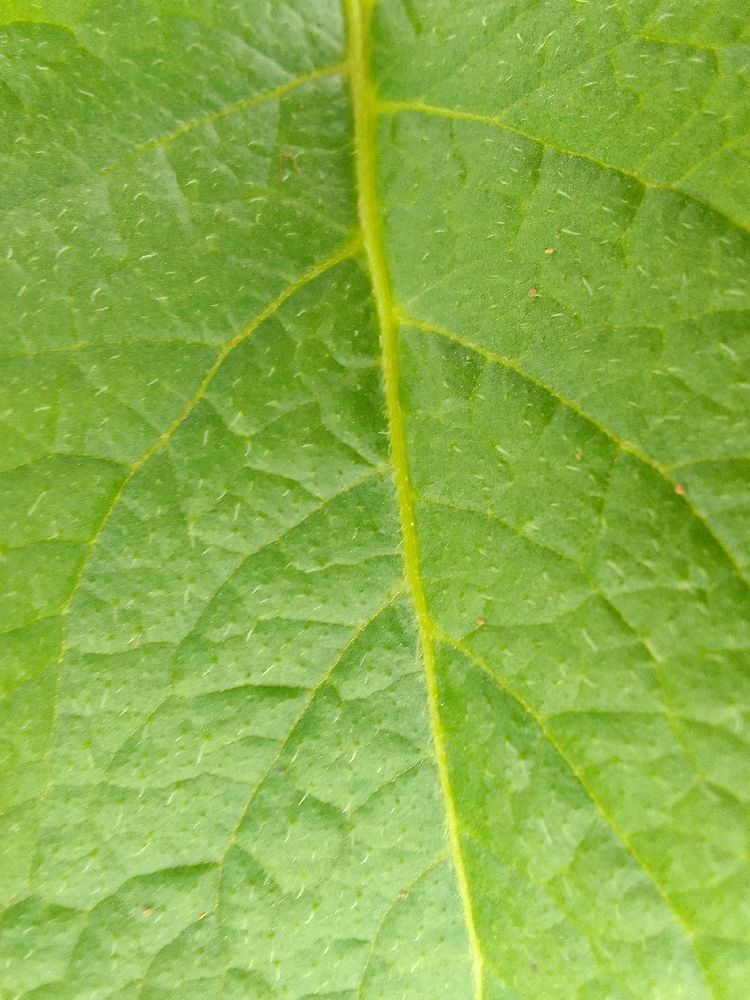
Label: Healthy